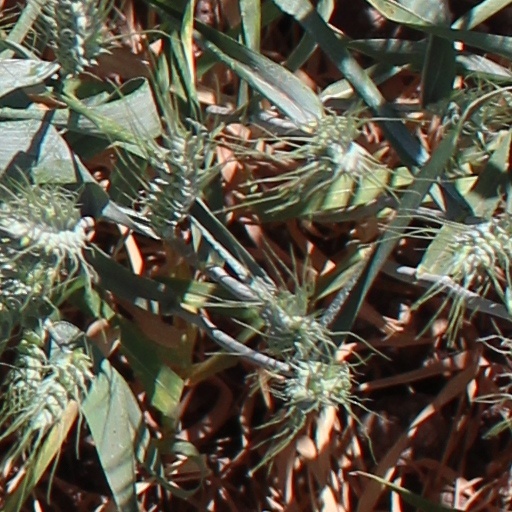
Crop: wheat